I-San Special

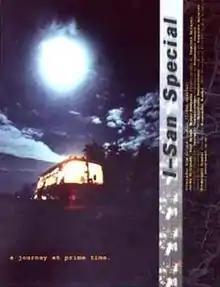
The movie poster.

I-San Special (or "Kuen pra chan tem doueng", literally "Night of the Full Moon") is a 2002 Thai experimental independent drama film directed by Mingmongkol Sonakul and based on an idea by Apichatpong Weerasethakul. Set aboard a ramshackle inter-city bus traveling from Bangkok to Isan, the audio of a Thai radio soap opera is acted out by the passengers. However, when the bus stops, the drama of the passengers' normal lives is portrayed. Parallels are seen between the soap opera and reality in terms of the characters' social class.